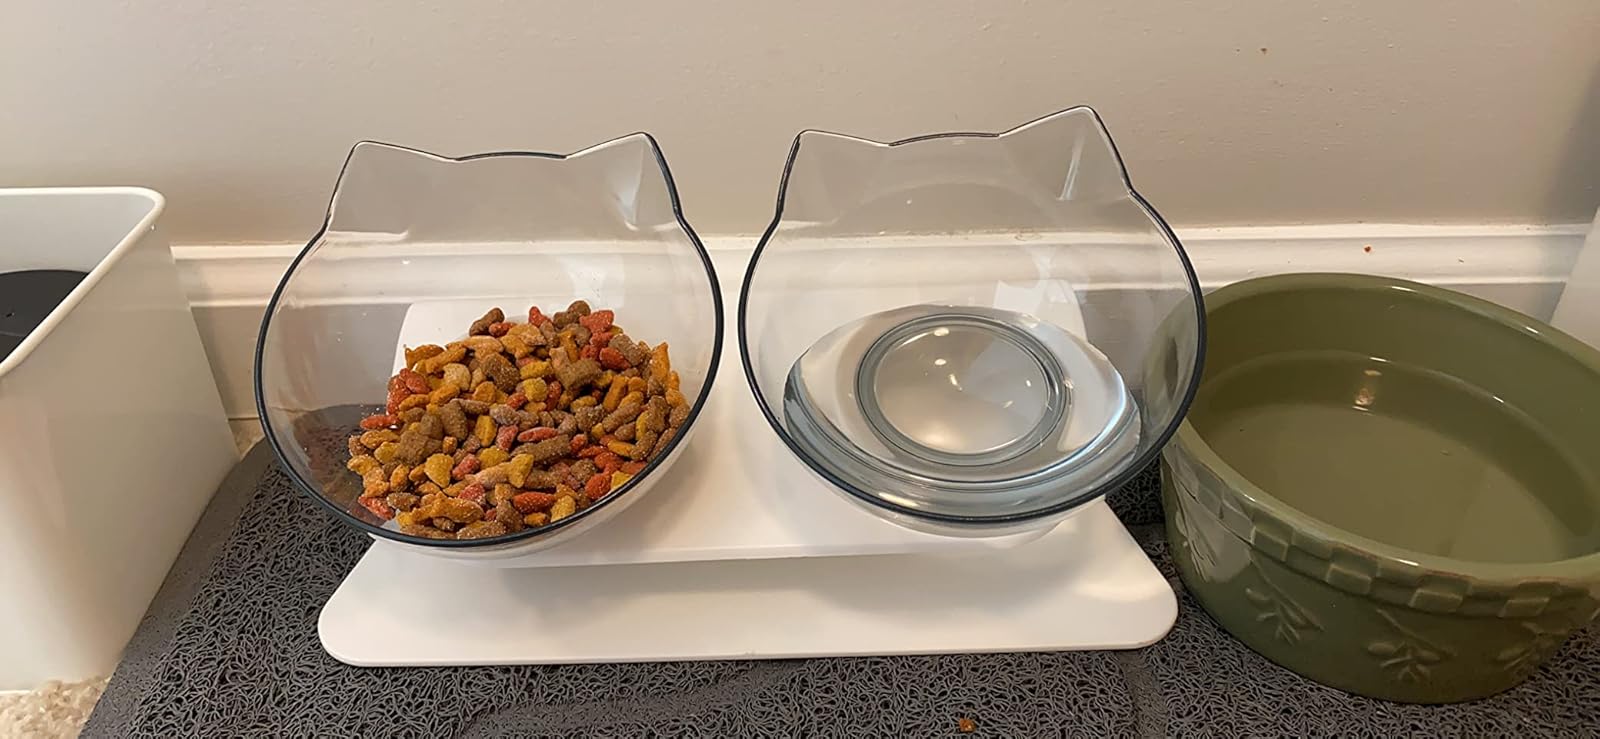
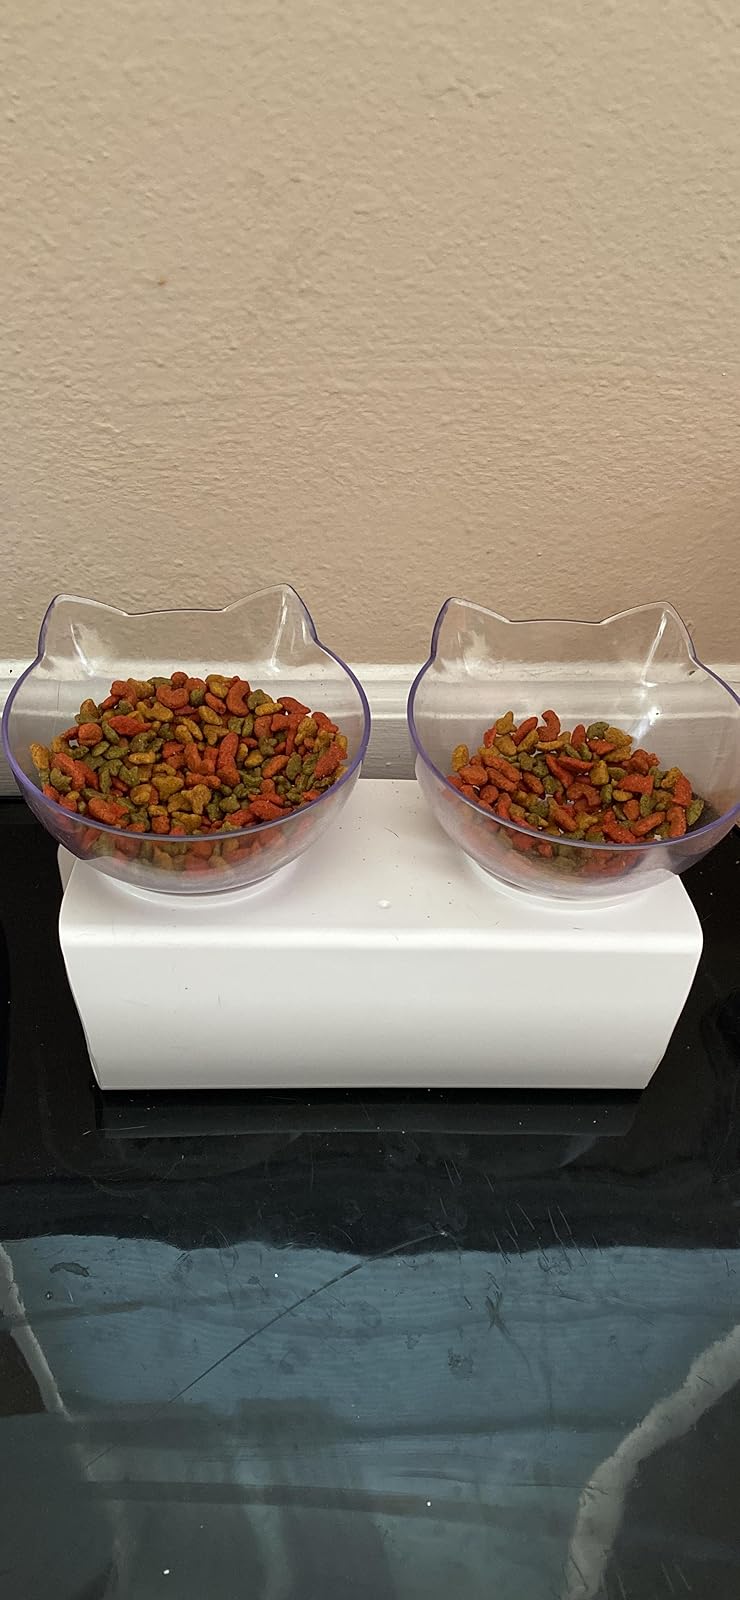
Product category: items_bowl
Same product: yes